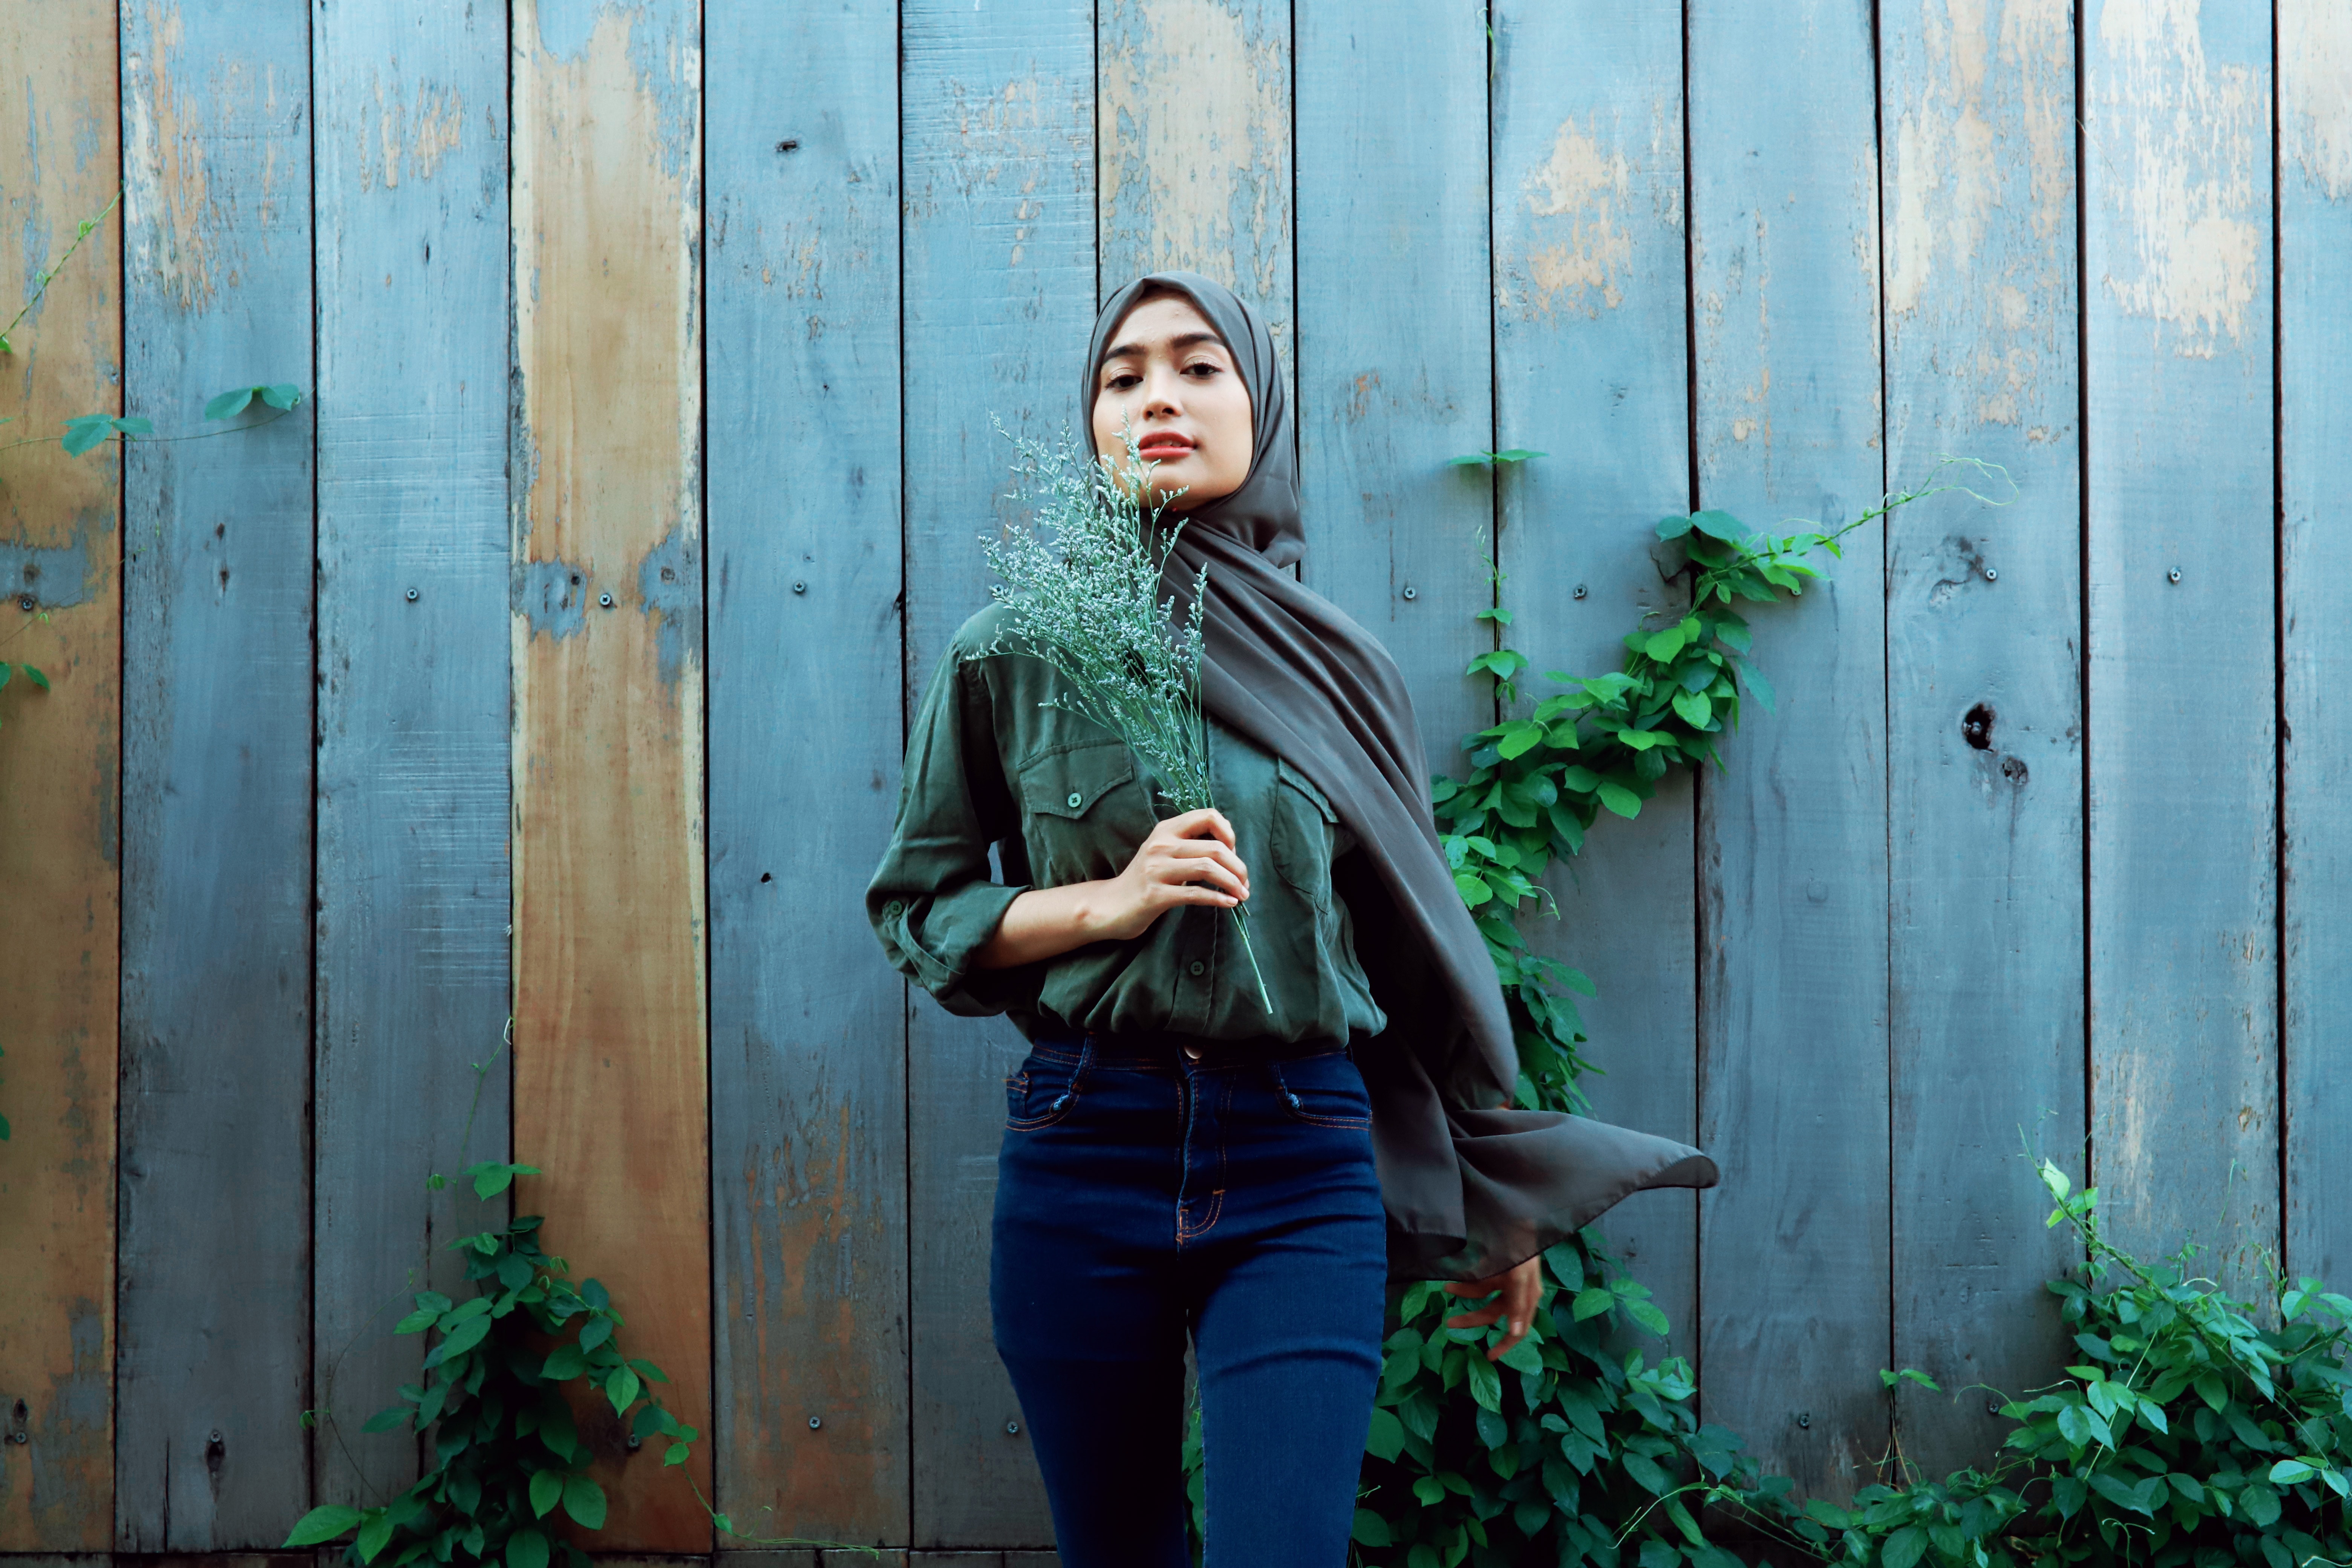
green, wood, photography, portrait, plant, photo shoot, portrait photography, door, glasses